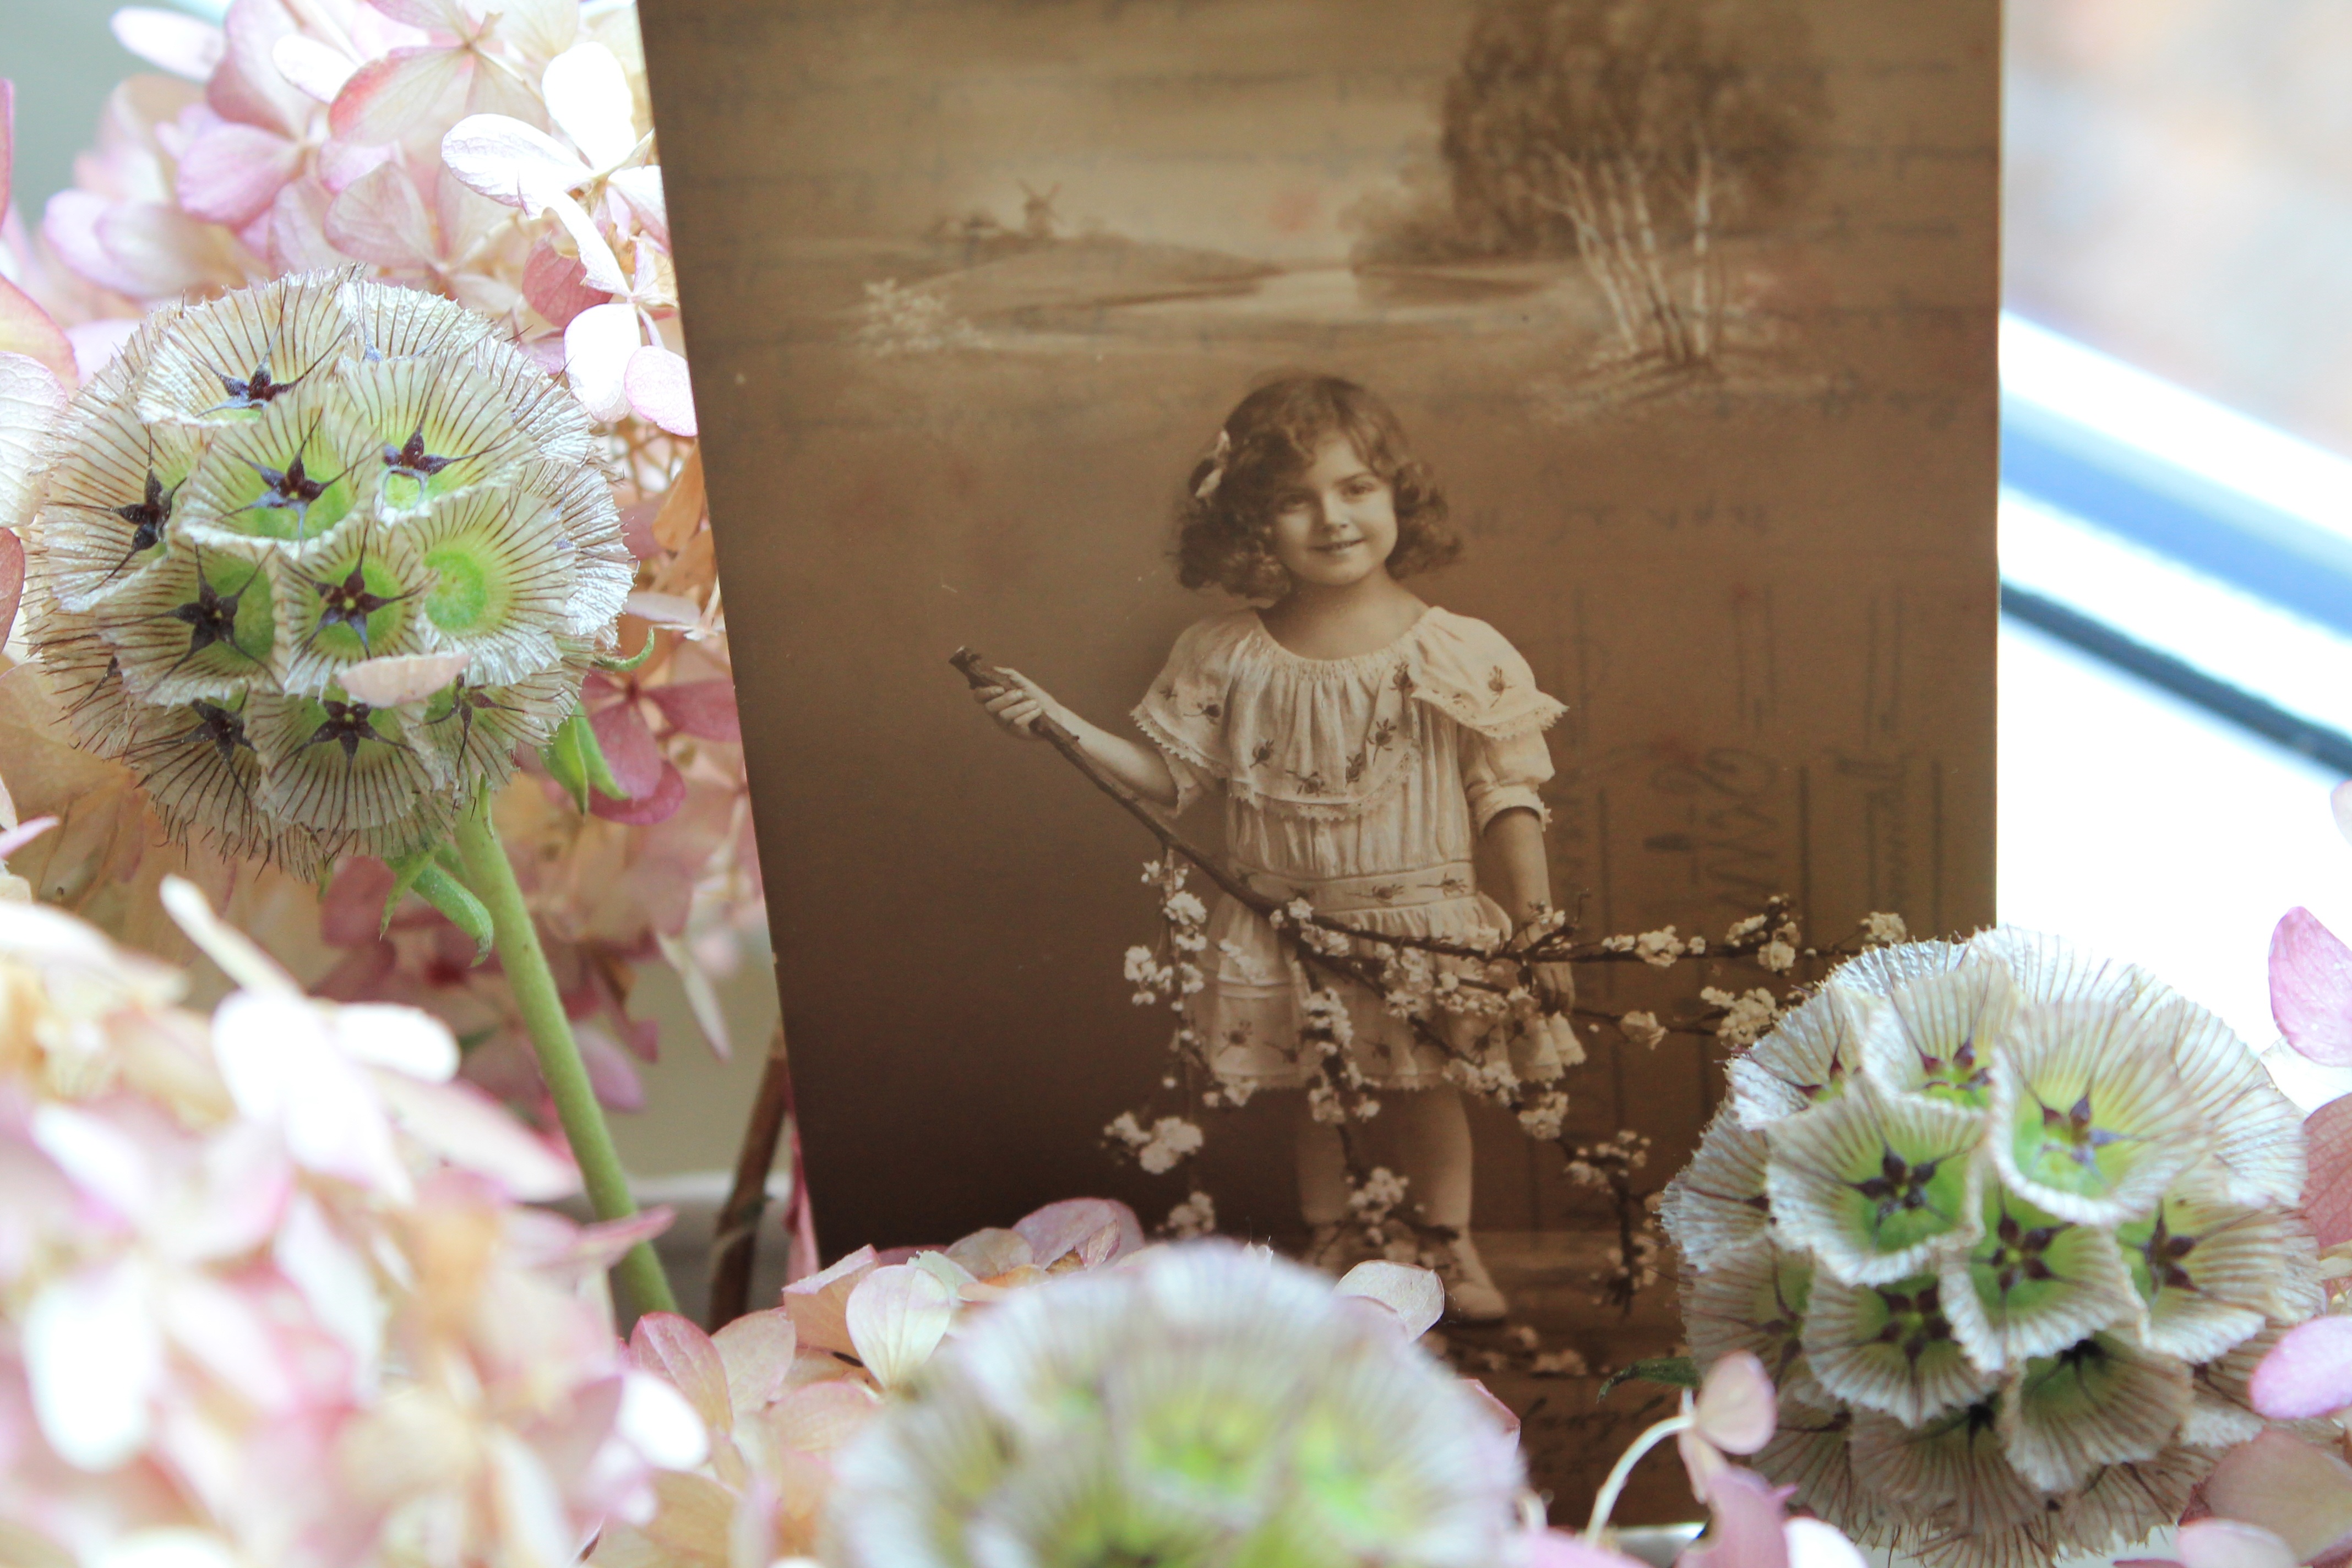
plant, vintage, antique, flower, old, photo, decoration, spring, child, nostalgia, pink, bride, flora, flowers, art, shabby, photograph, nostalgic, floristry, flower bouquet, floral design, flower arranging